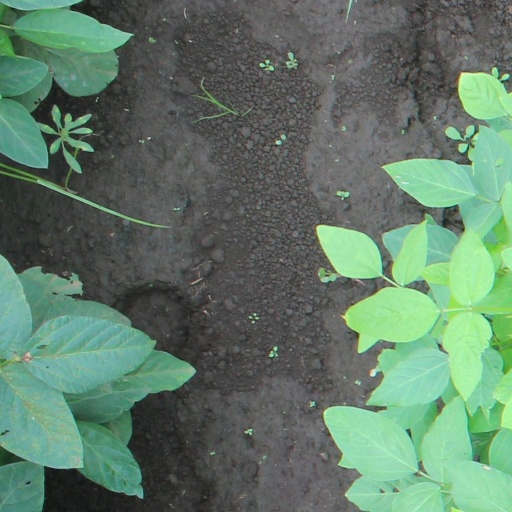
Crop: soybean